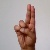
The image shows a hand gesture representing the letter 'U' in Indian Sign Language.